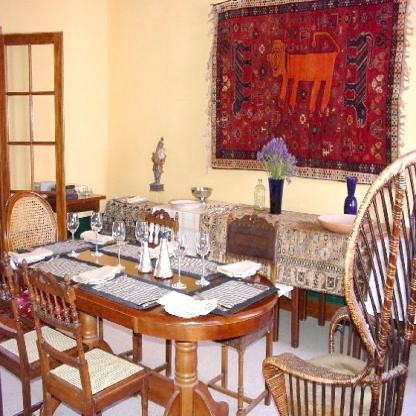
Scene: Indoor